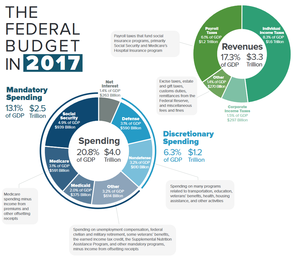
Le budget fédéral des États-Unis est le budget de l'État fédéral américain. Il est le plus élevé du monde depuis la Seconde Guerre mondiale devant celui du Japon.